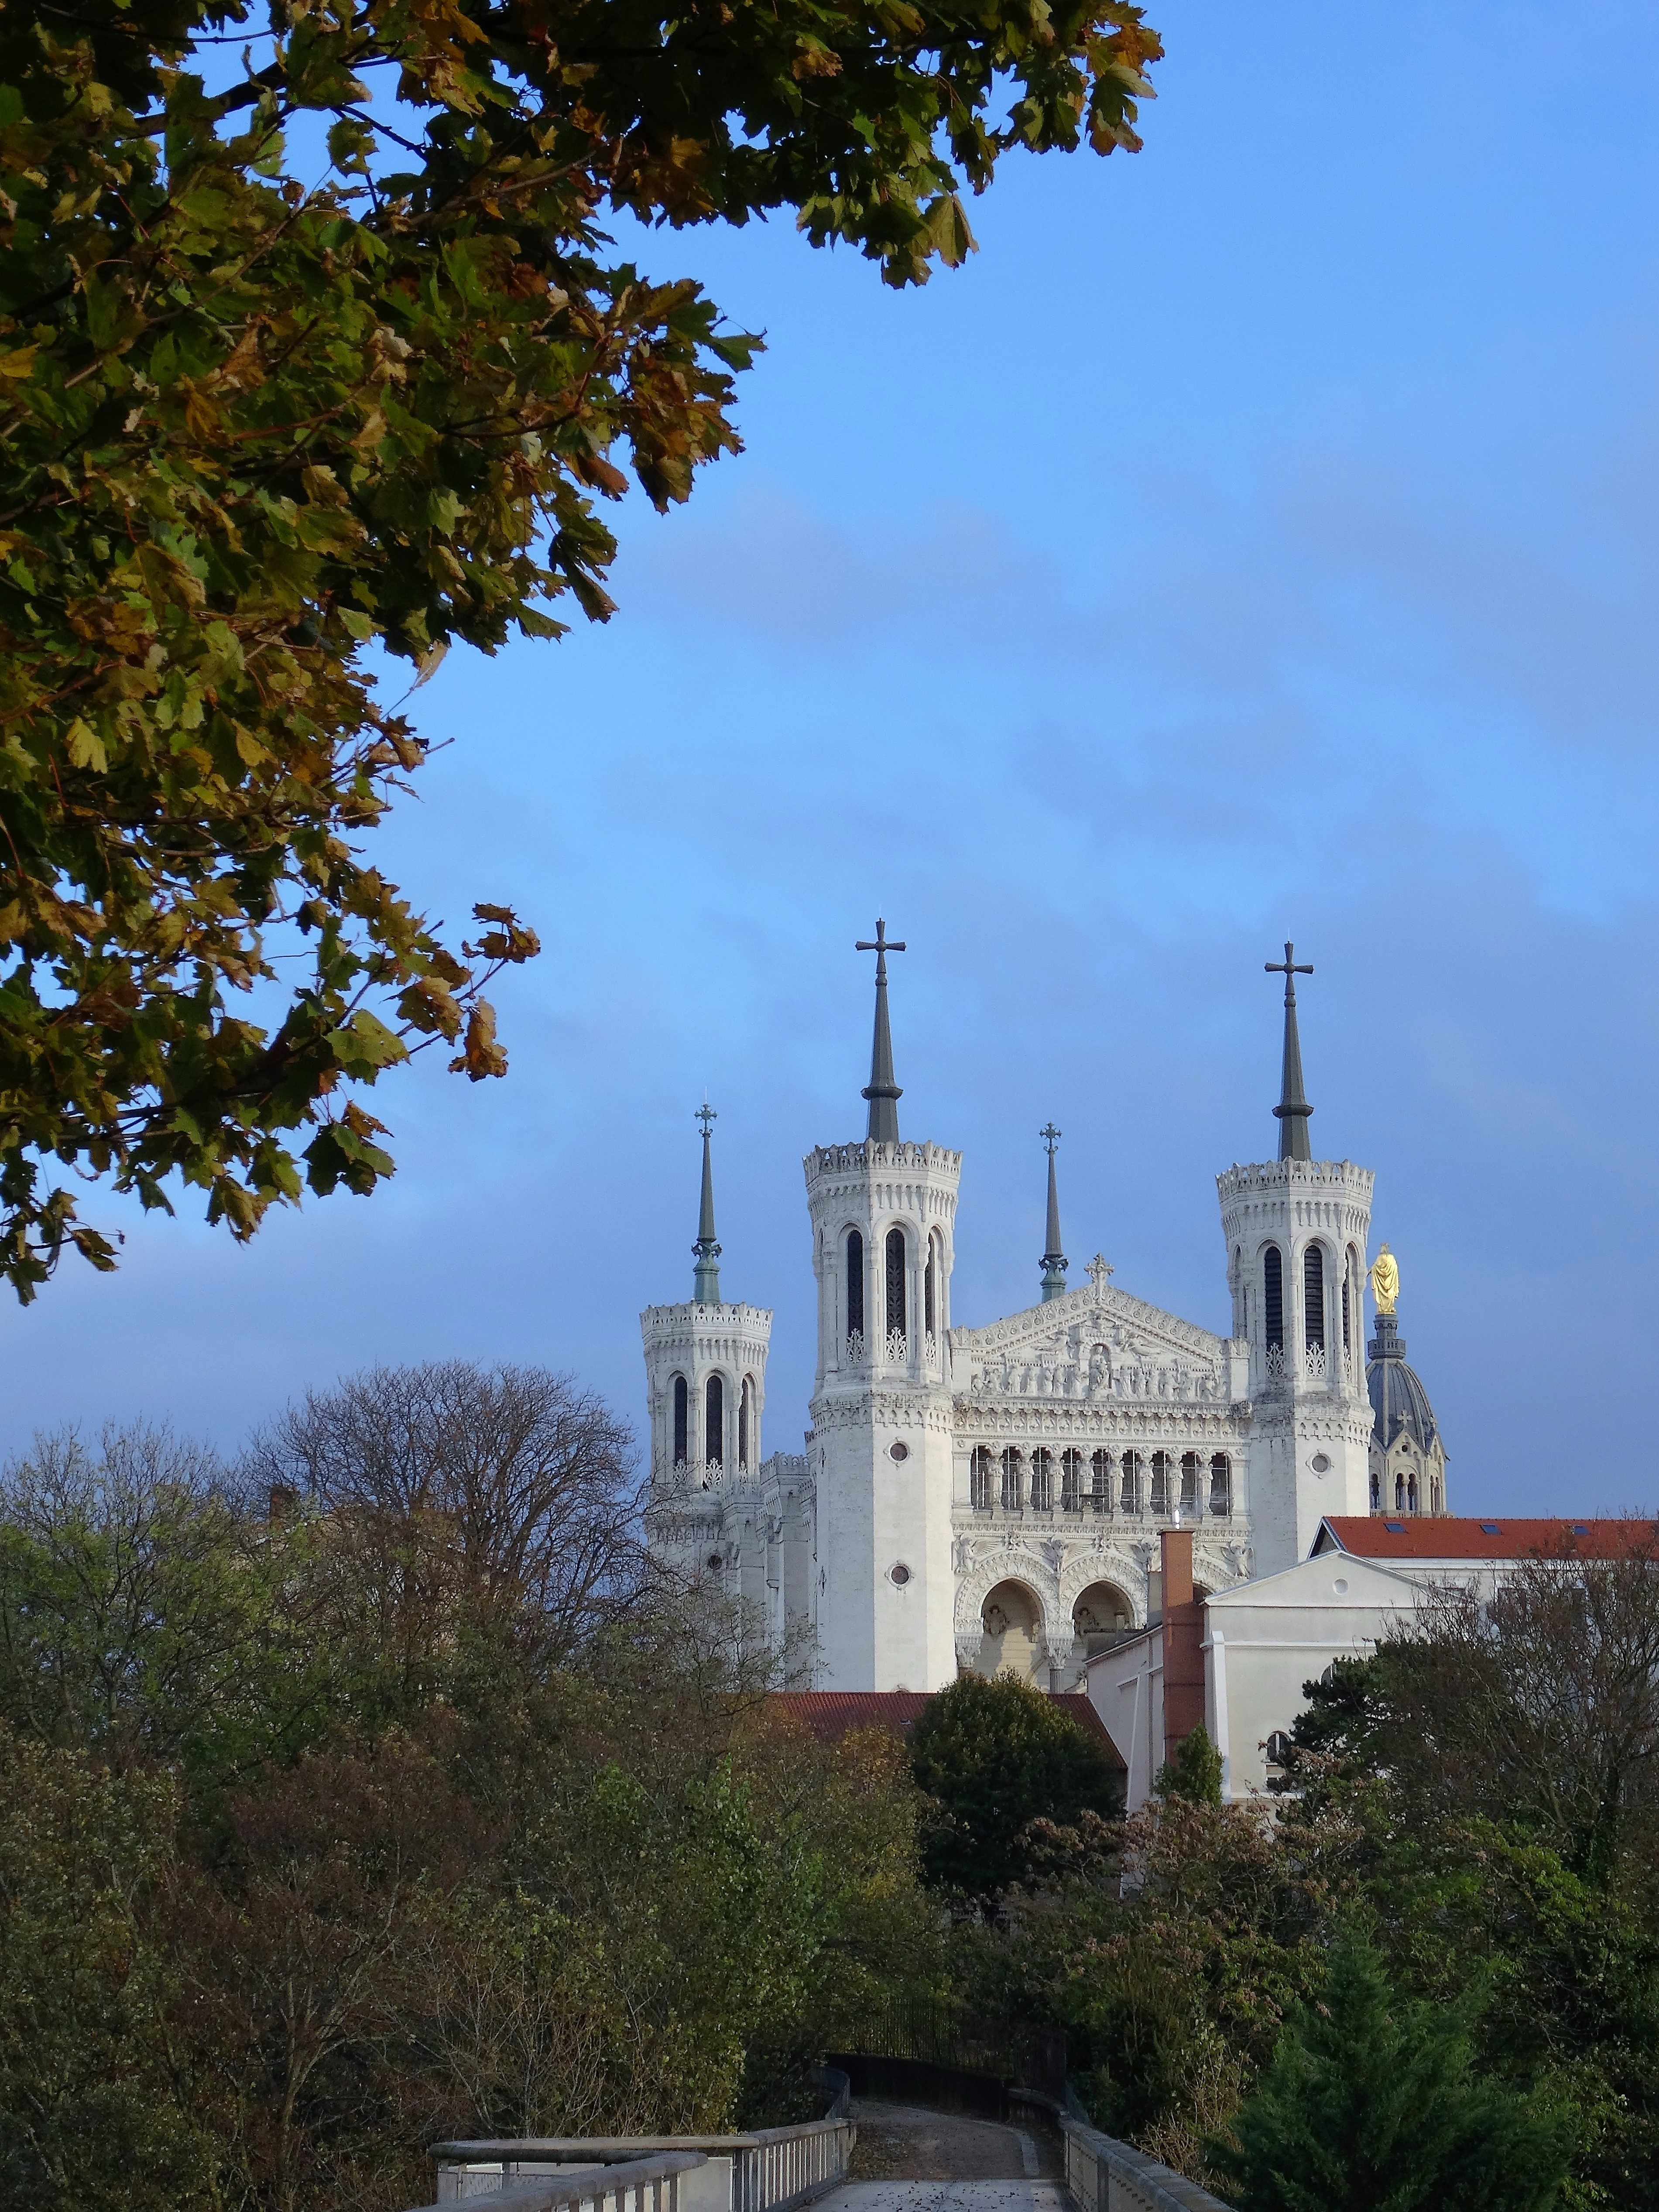
building, chateau, france, tower, landmark, church, cathedral, place of worship, steeple, monastery, lyon, our lady of fourvi re